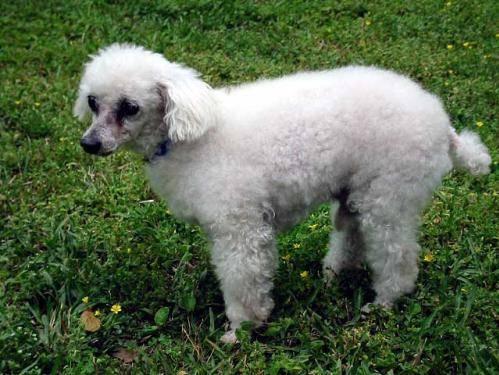
dog